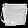
Label: Bag